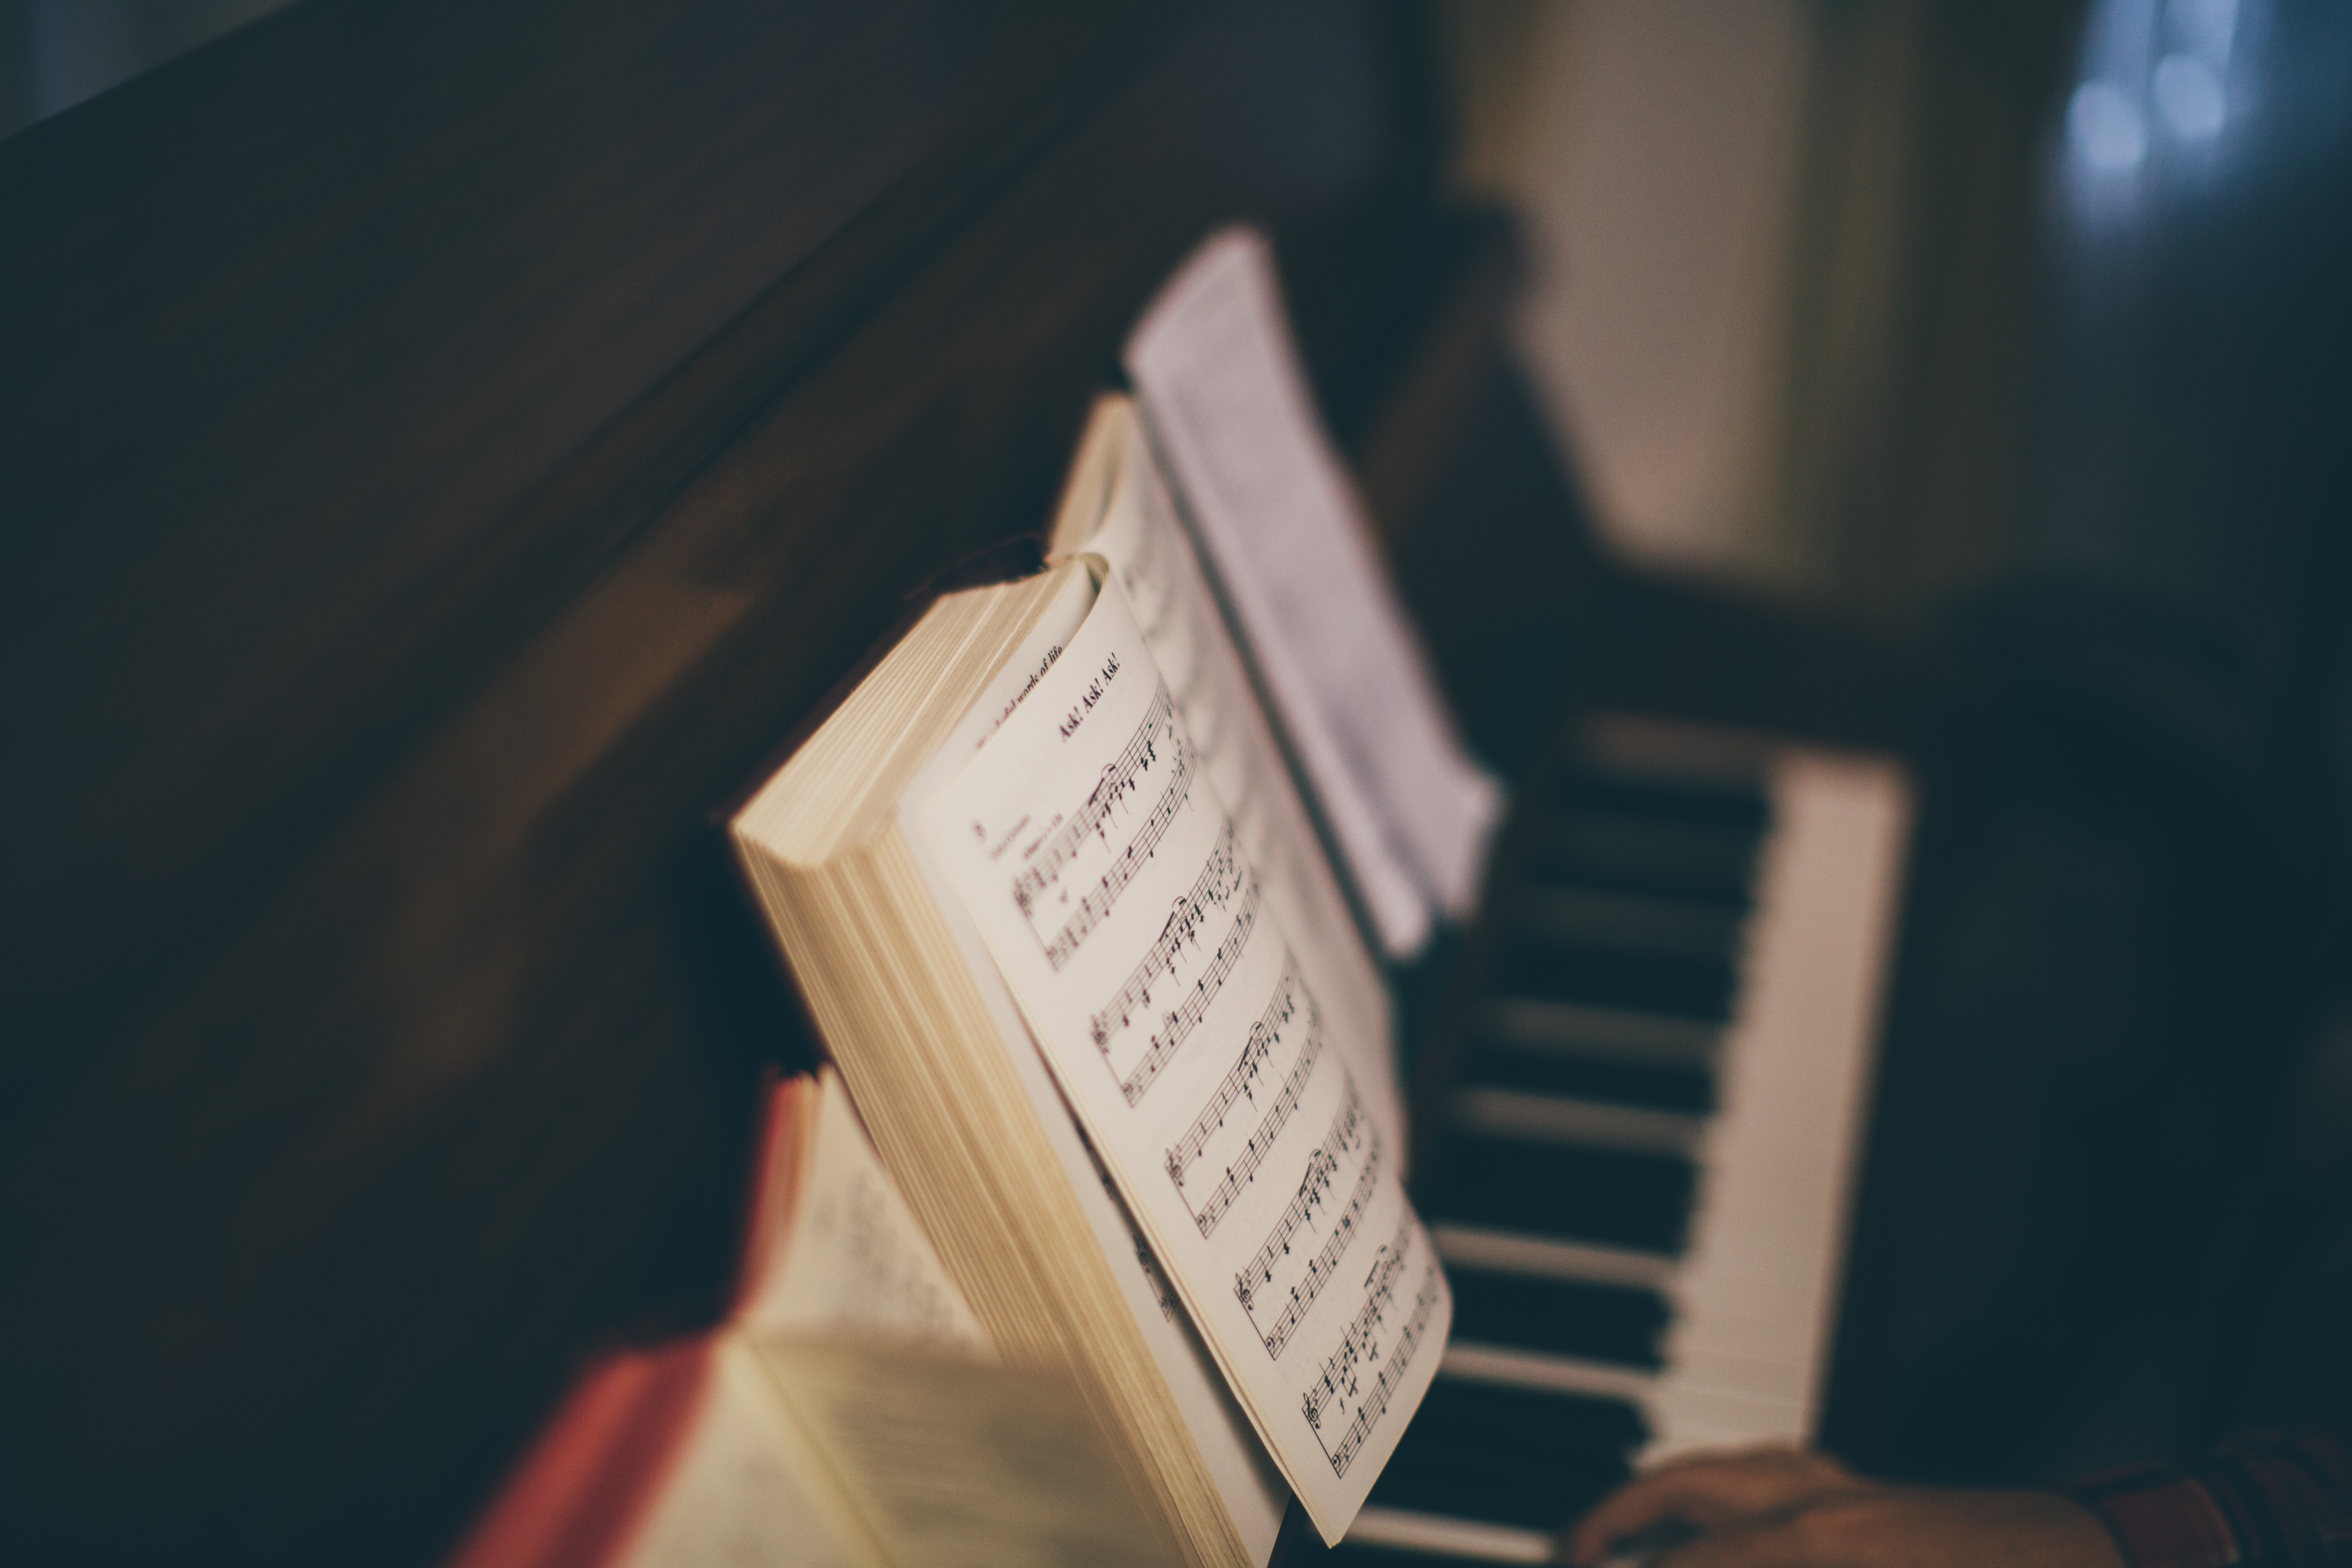
writing, hand, music, light, keyboard, white, color, instrument, piano, sheet music, close up, photograph, shape